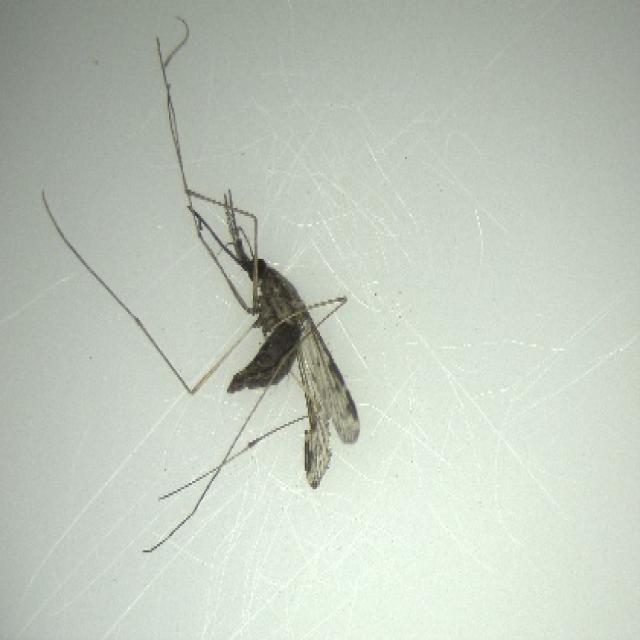
Species: anopheles_sinensis